2009 Swiss minaret referendum

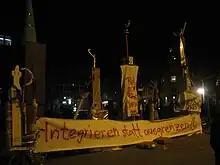
On the evening of the vote, demonstrations against the result were held in Switzerland's major cities. The banner beneath the makeshift minarets reads: "Integrate rather than exclude."

On 28 August 2008 the Swiss Federal Council opposed a building ban on minarets. It said that the popular initiative against their construction had been submitted in accordance with the applicable regulations, but infringed guaranteed international human rights and contradicted the core values of the Swiss Federal Constitution. It believed a ban would endanger peace between religions and would not help to prevent the spread of fundamentalist Islamic beliefs. In its opinion, the Federal Council therefore recommended the Swiss people to reject the initiative. On 24 October 2008 the Federal Commission against Racism criticised the people's initiative, claiming that it defamed Muslims and violated religious freedom, which was protected by fundamental human rights and the ban on discrimination.